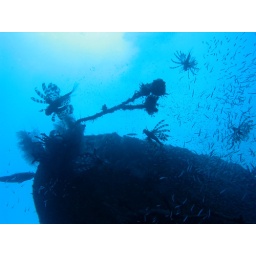
Scorpion fish hunt in a shoal of glass fish off the prow of El Mina at around 30m